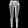
Label: Trouser